Cobble (geology)

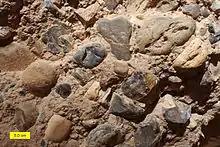
A brown-gray cobble conglomerate

Within the widely used Krumbein phi scale of grain sizes, cobbles are defined as clasts of rock ranging from −6 to −8 φ. This classification corresponds with the Udden–Wentworth size scale which defines cobbles as clasts with diameters from . On this scale, cobbles are larger than pebbles which measure in diameter and smaller than boulders, whose diameters range from . On the Udden–Wentworth scale, an unlithified fraction of cobbles is classified as gravel while a lithified sample primarily composed of cobbles is a conglomerate. The Committee on Sedimentation of the US National Research Council has recommended that in situ cobbles be identified by their process of origination, if possible (e.g., "cobbles by disintegration", "by exfoliation", etc.).